Bertrand Meigh Peek

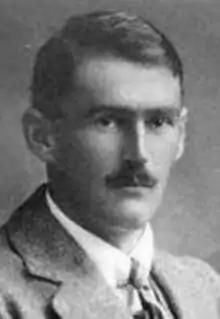

Bertrand Meigh Peek M.A. FRAS (1891 – 1965) was a British astronomer.